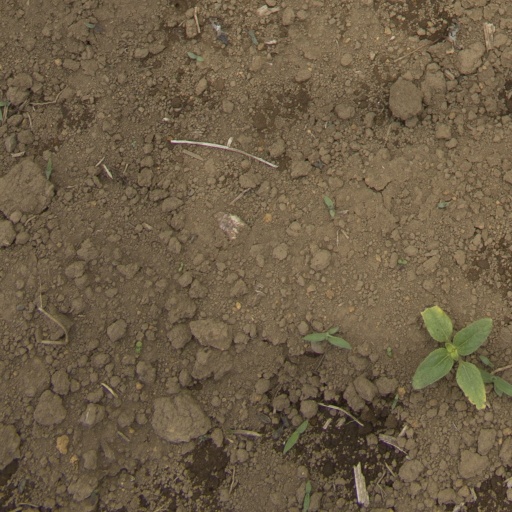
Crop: Jerusalem artichoke